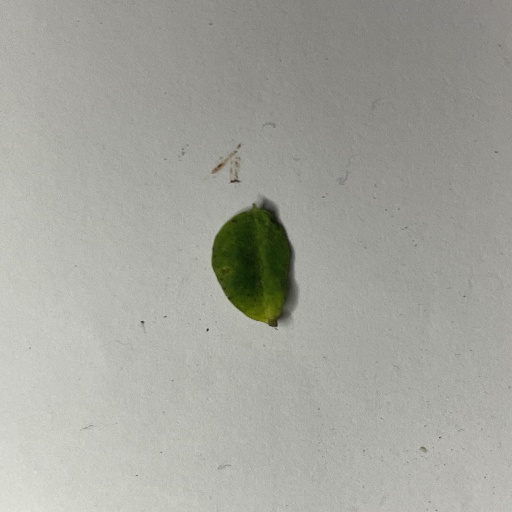
Species: Sojina
Leaf condition: Bacterial Spot